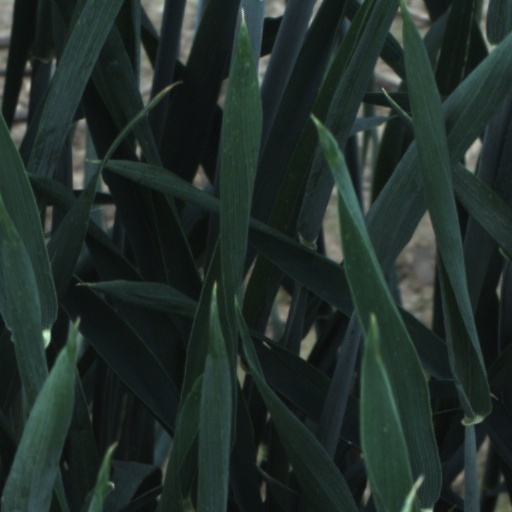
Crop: wheat